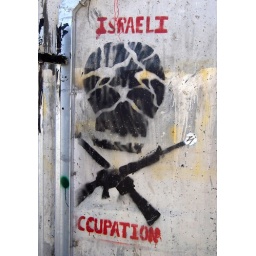
On the wall in the corridor of the checkpoint, before reaching the Israeli-controlled side.